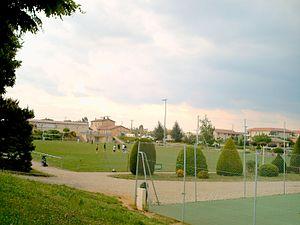
La loi 1 du football définit les caractéristiques du terrain de football, des différentes surfaces qui y sont délimitées et des buts. Elle fait partie des lois du jeu régissant le football, maintenues par l'International Football Association Board.